Maybrit Illner (talk show)

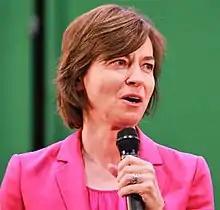
Host Maybrit Illner in 2016

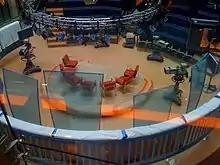
The old studio of "Maybrit Illner" in Zollernhof, Unter den Linden 36–38, Berlin (2008)

Maybrit Illner is a German political talk show on ZDF. The show, which was called Berlin Mitte until March 2007, has been broadcast on Thursdays since 14 October 1999 and hosted by Maybrit Illner. The show is produced by "Gruppe 5 Filmproduktion".